History of attachment theory

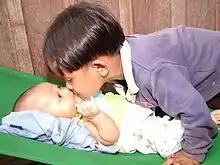
Children

Some of Bowlby's interpretations of the data reported by James Robertson were eventually rejected by the researcher, who reported data from 13 young children who were cared for in ideal circumstances during separation from their mothers. Robertson noted, "...Bowlby acknowledges that he draws mainly upon James Robertson's institutional data. But in developing his grief and mourning theory, Bowlby, without adducing non-institutional data, has generalized Robertson's concept of protest, despair and denial beyond the context from which it was derived. He asserts that these are the usual responses of young children to separation from the mother regardless of circumstance..."; however, of the 13 separated children who received good care, none showed protest and despair, but "coped with separation from the mother when cared for in conditions from which the adverse factors which complicate institutional studies were absent". In the second volume of the trilogy, "Separation", published two years later, Bowlby acknowledged that Robertsons foster study had caused him to modify his views on the traumatic consequences of separation in which insufficient weight was given to the influence of skilled care from a familiar substitute.